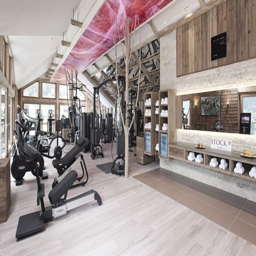
the new gym with panoramic views of the mountains with modern equipment